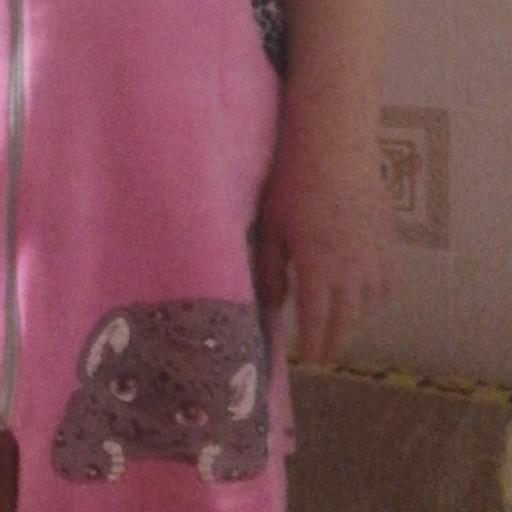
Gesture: no_gesture